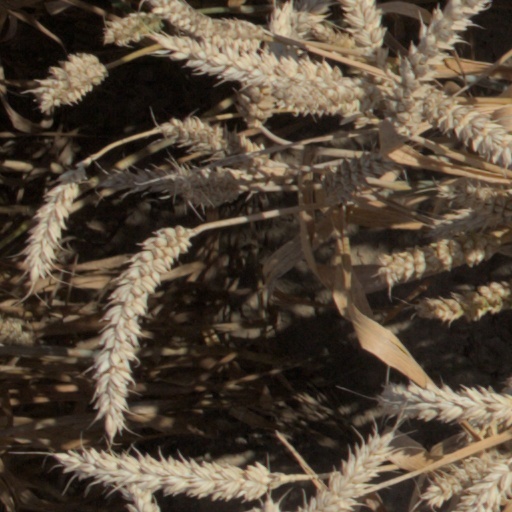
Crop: wheat